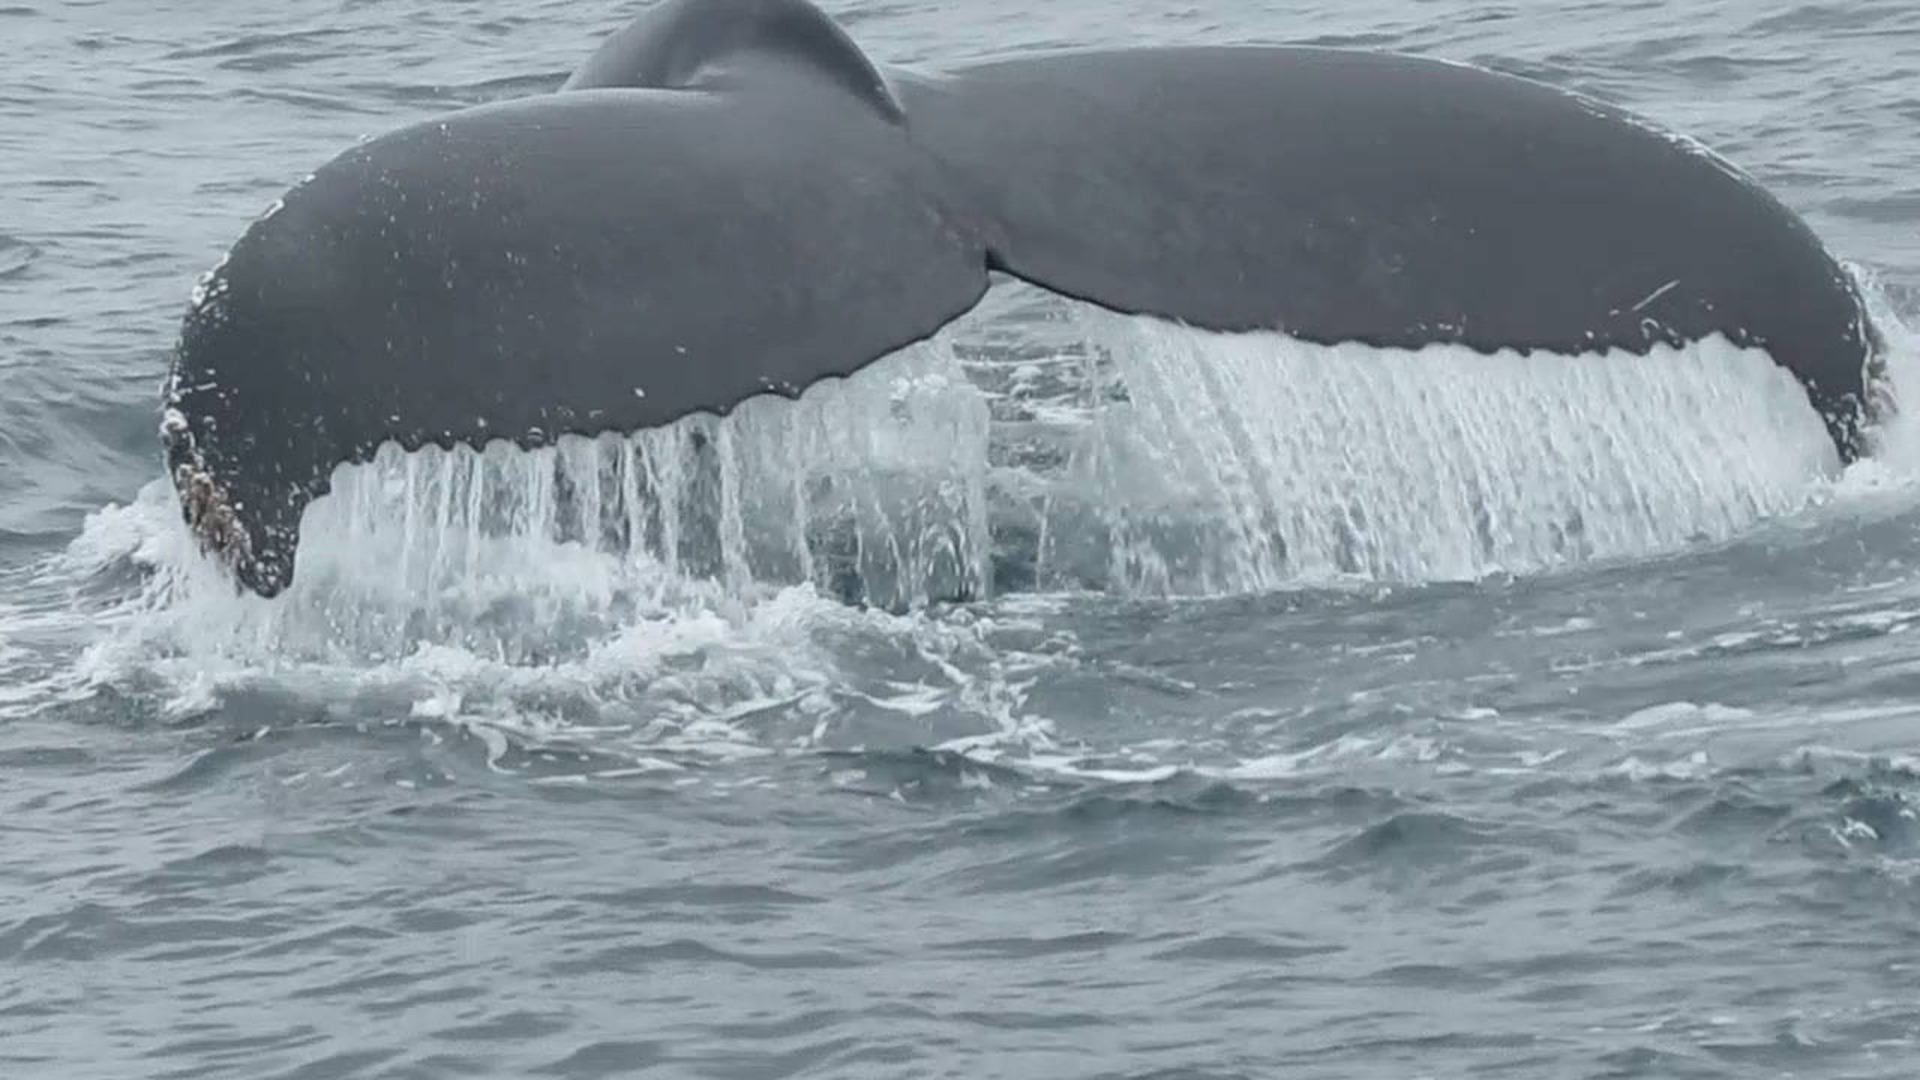
sea, ocean, animal, wildlife, splash, mammal, aquatic, humpback whale, tail, marine, endangered, vertebrate, whale, humpback, marine mammal, killer whale, marine biology, whales dolphins and porpoises, grey whale